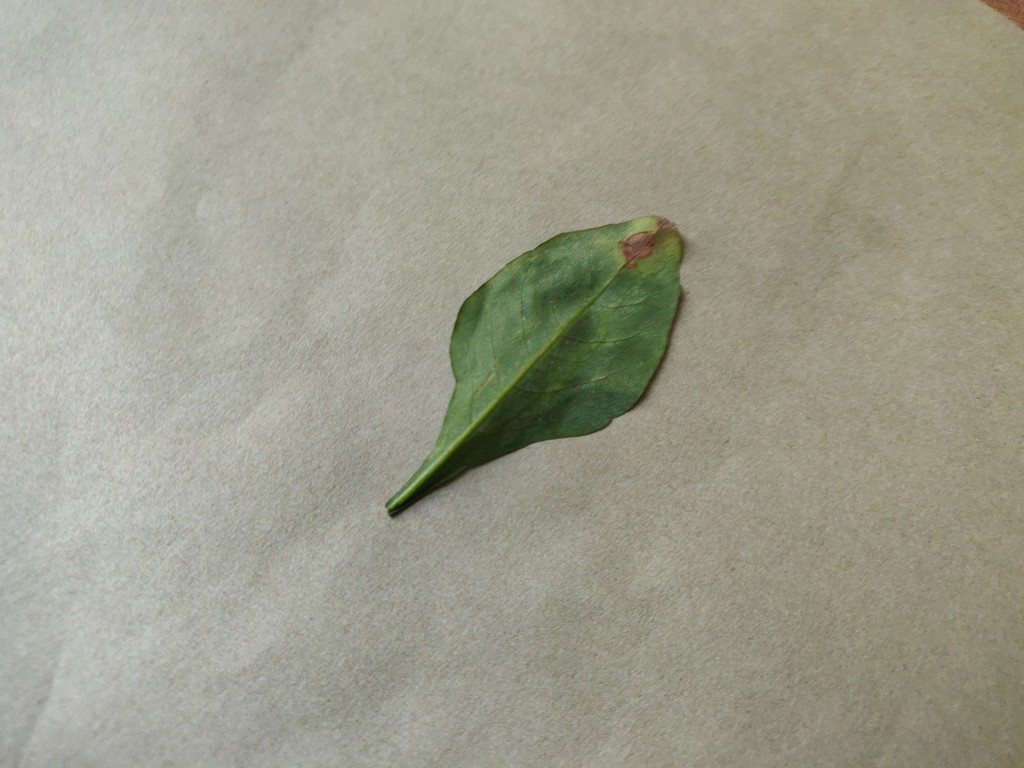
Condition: Unhealthy
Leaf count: single
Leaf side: back